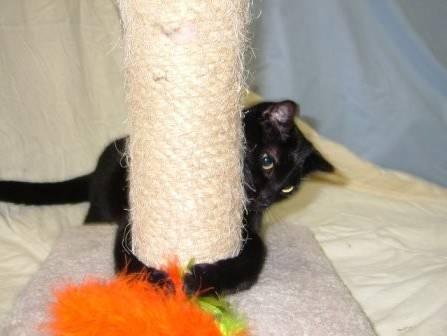
cat